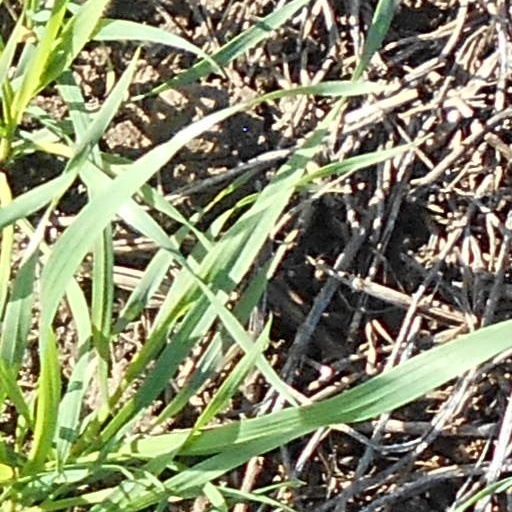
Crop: wheat